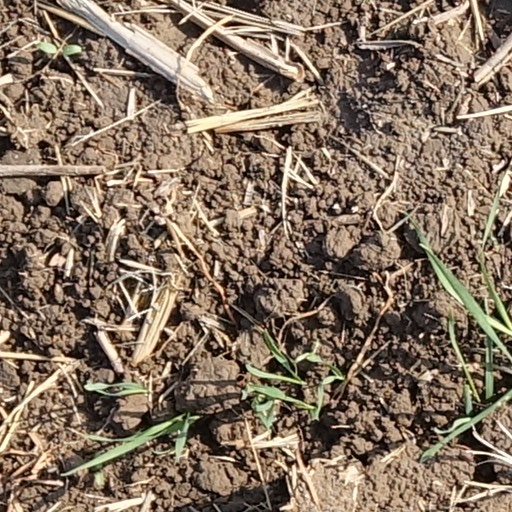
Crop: wheat